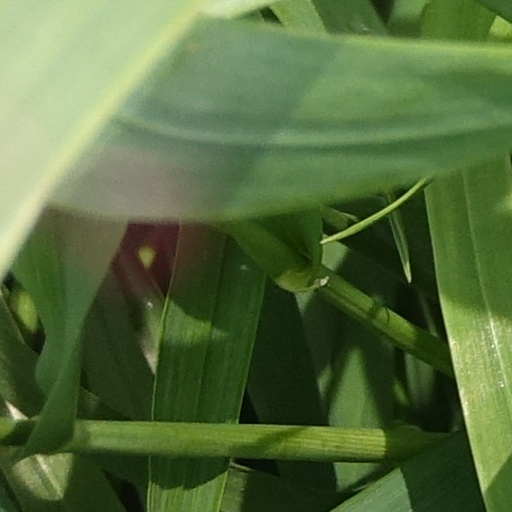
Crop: wheat